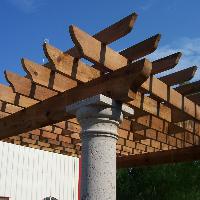
Weather: sun or clear